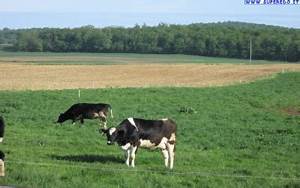
Label: mucca